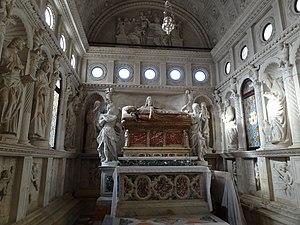
La chapelle de Saint Jean Ursini est l’un des plus beaux monuments Renaissance d‘Europe. Elle se trouve dans la nef gauche de la cathédrale Saint-Laurent de Trogir, en Croatie. Elle abrite le sarcophage en marbre de saint Jean, évêque de Trogir, qui avait attiré par son exemple de vie sainte le roi Coloman de Hongrie, lequel, après avoir conquis la Croatie et la Dalmatie, s’employa à promouvoir la construction de la cathédrale.
La cathédrale Saint-Laurent située à Trogir en Croatie est une église catholique composée de trois nefs construite dans le style roman et gothique.